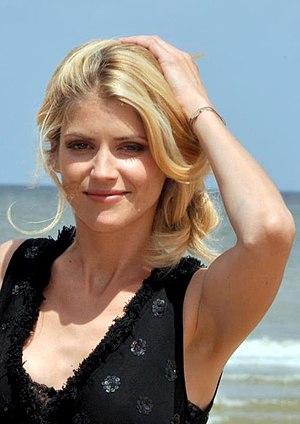
Alice Taglioni au festival du film de Cabourg
Paris-Manhattan est un film français de Sophie Lellouche, sorti le 18 juillet 2012, avec la participation de Woody Allen.
Le Festival du film britannique de Dinard 2008 est la 19ᵉ édition du Festival du film britannique de Dinard. Lambert Wilson, acteur français, en est le président du jury.